Harris & Ewing

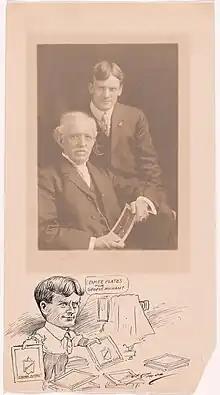
Gustav Cramer and George William Harris,

As a rookie news photographer, G. W. Harris covered the Johnstown flood of 1889 in Pennsylvania. He worked at Hearst News Service in San Francisco from 1900 to 1903, then joined President Theodore Roosevelt's press entourage on a train trip. Roosevelt, or a San Francisco newspaper editor, angry at having no photograph of George Frisbie Hoar to run with the story of his death, urged him to open a studio in Washington D.C. Harris and Martha Ewing opened their studio in 1905 at 1313 F Street NW. Ewing, an artist and colorist with whom he had worked, financed the company and managed the studio. They replaced the building with a new Harris & Ewing Photographic Studio building in 1924.